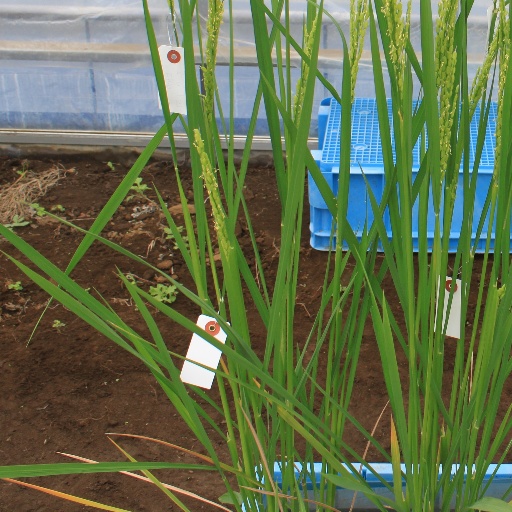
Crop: rice